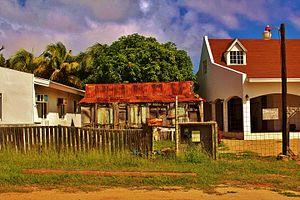
Paradera est une petite ville d'Aruba située au nord de la capitale Oranjestad.